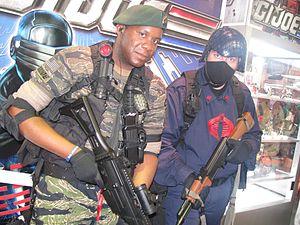
G.I. Joe est une série de figurines articulées en plastique créé en 1964 et produite par Hasbro sur le thème de l'armée. La ligne de jouets débuta avec G.I. Joe, puis deux ans plus tard, Hasbro inclura des membres de toutes les branches de l'armée. Le nom G.I. Joe ne désigne plus un seul personnage, mais la marque d'une ligne de jouets.